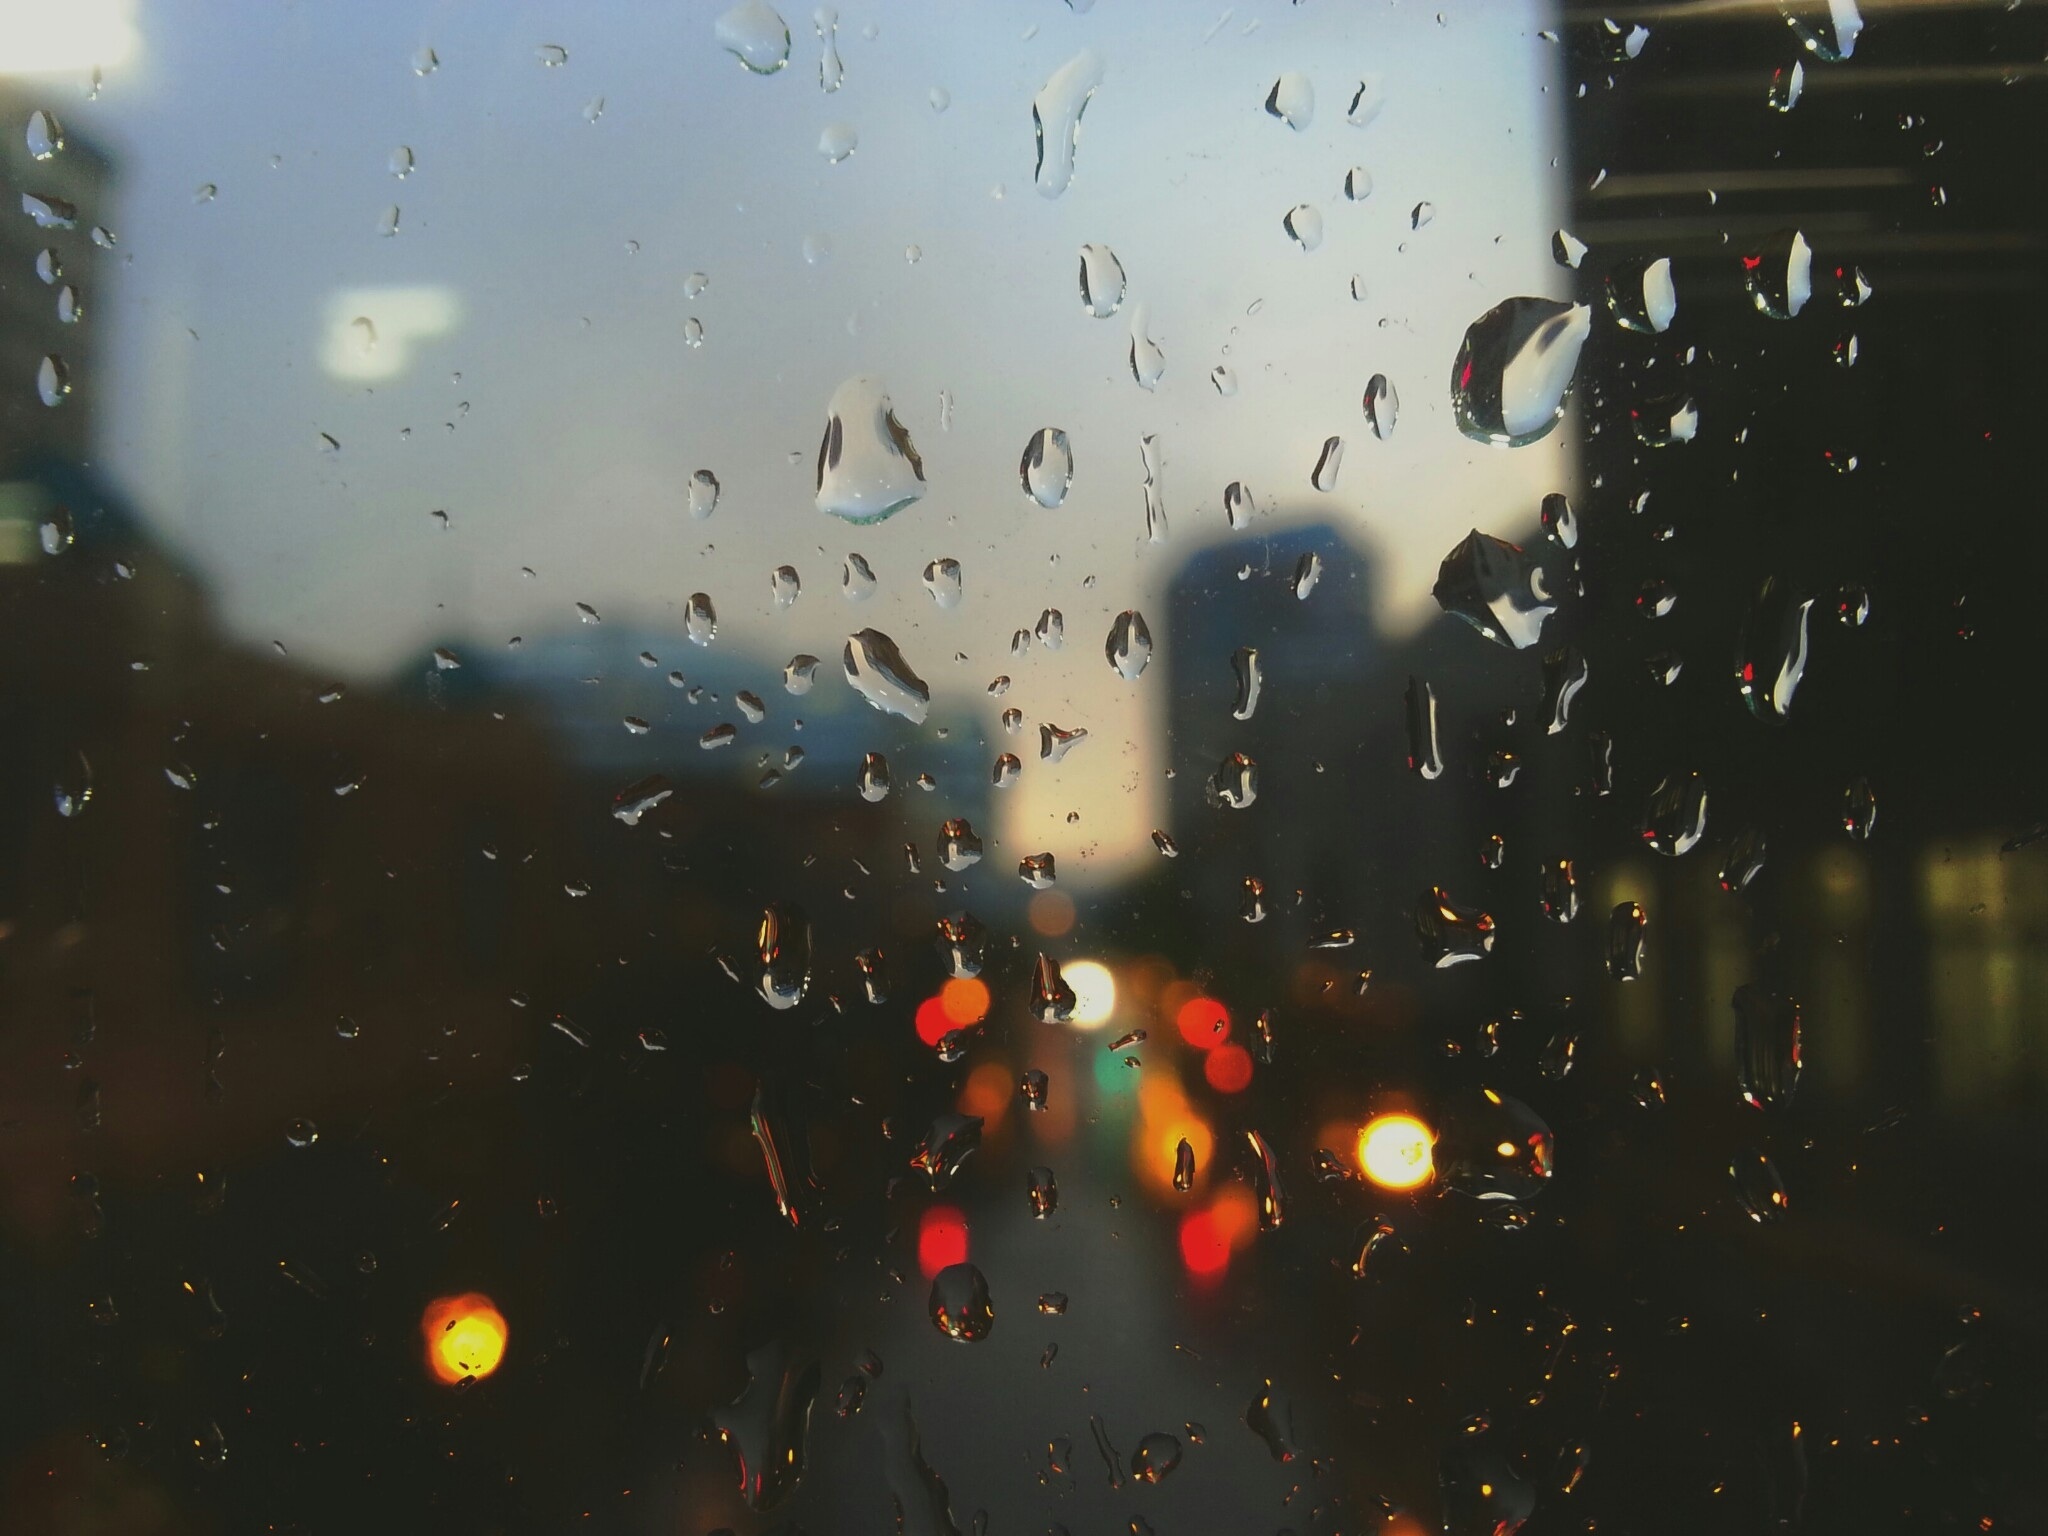
drop, sunlight, morning, rain, window, glass, raindrop, reflection, weather, darkness